Banksia sessilis

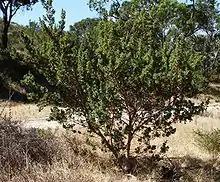
A green, upright shrub in a field with yellow grass, with other green plants in the background

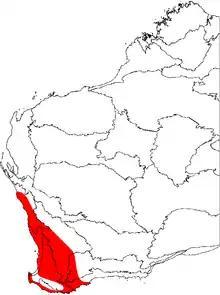
A map of the biogeographic regions of Western Australia, showing the range of "Banksia sessilis". It occupies the southwestern corner of Australia.

"Banksia sessilis" is endemic to the Southwest Botanical Province, a floristic province renowned as a biodiversity hotspot, located in the southwest corner of Western Australia. This area has a Mediterranean climate, with wet winters and hot, dry summers. "B. sessilis" occurs throughout much of the province, ranging from Kalbarri in the north, south to Cape Leeuwin, east along the south coast as far as Bremer Bay, and inland to Wongan Hills and Kulin. It thus spans a wide range of climates, occurring in all but the semi-arid areas well inland. It is also absent from the Karri forest in the cool, wet, southwest corner of the province, but even there, "B. sessilis" var. "cordata" occurs along the coast.